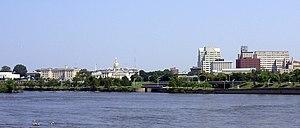
Le New Jersey /nju.d͡ʒœʁ.zɛ/, litt. « Nouvelle-Jersey », est un État du Nord-Est des États-Unis, bordé à l'ouest par la Pennsylvanie et le Delaware, au nord par l'État de New York, et au sud-est par l'océan Atlantique. L'État du New Jersey comprend les banlieues ouest et sud de la ville de New York. Sa capitale est Trenton et sa ville la plus peuplée est Newark.